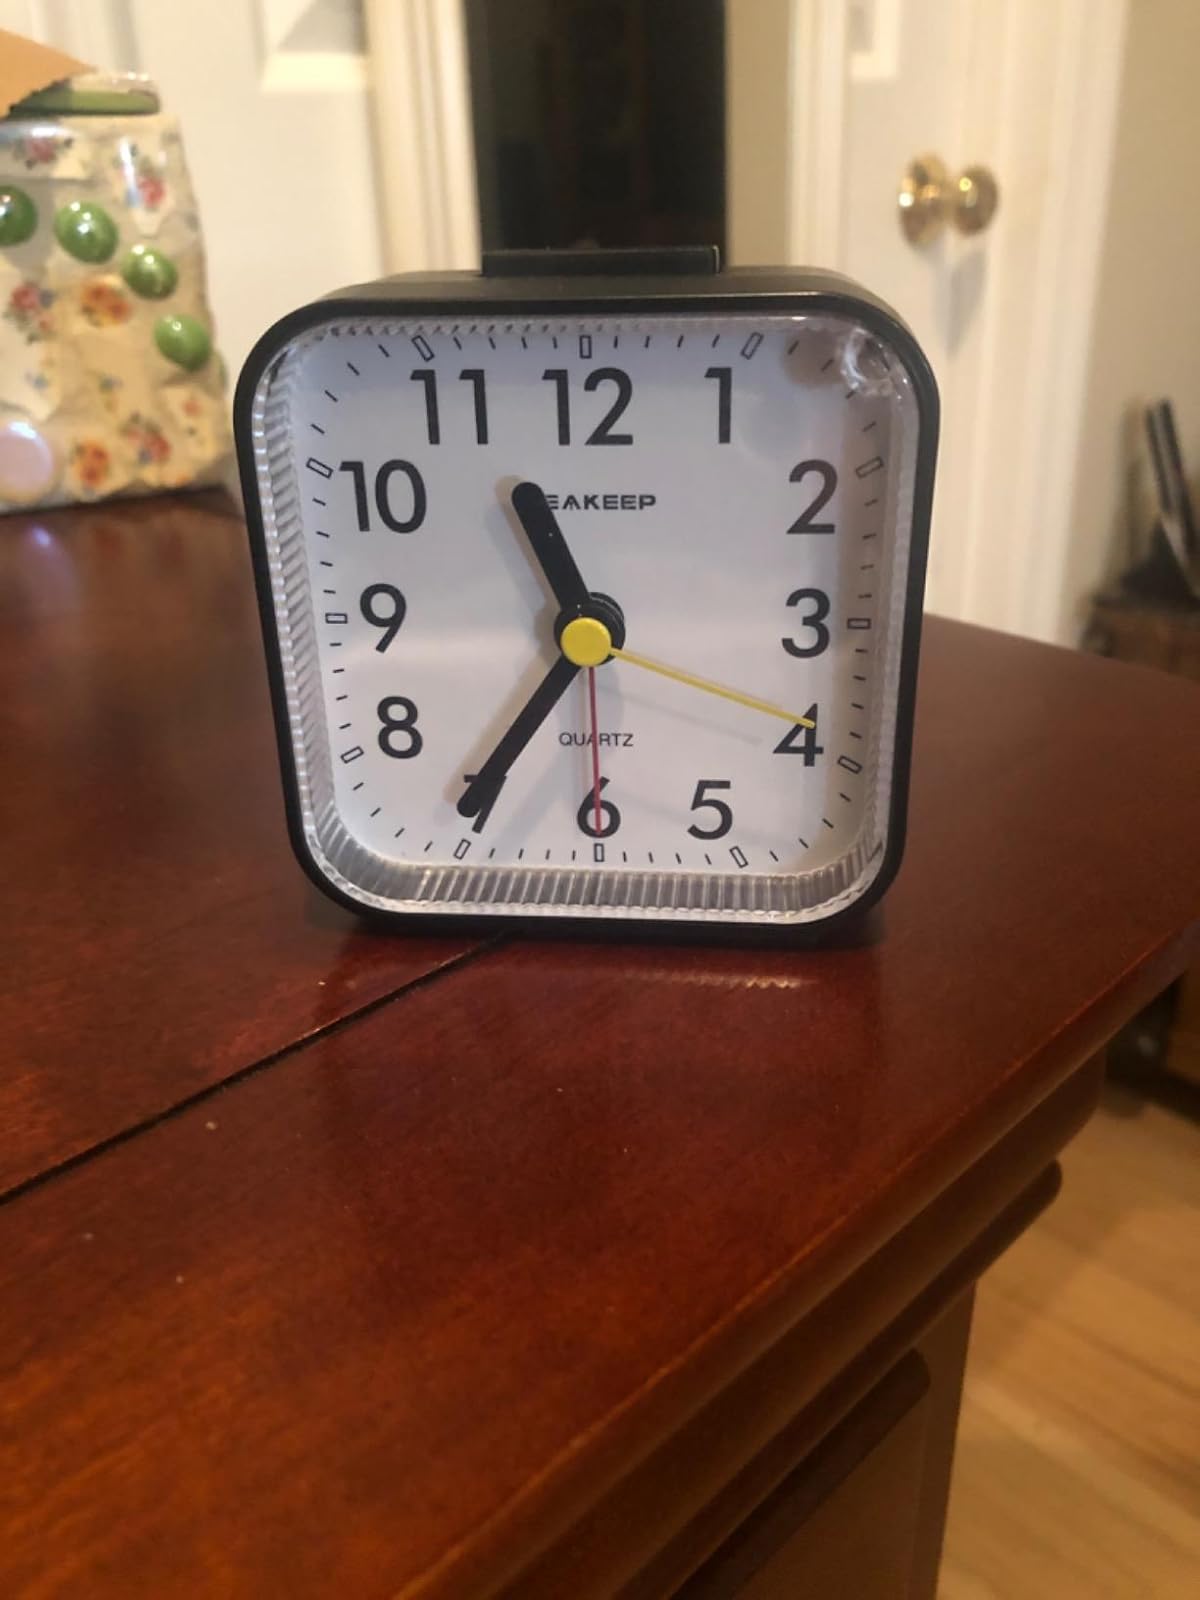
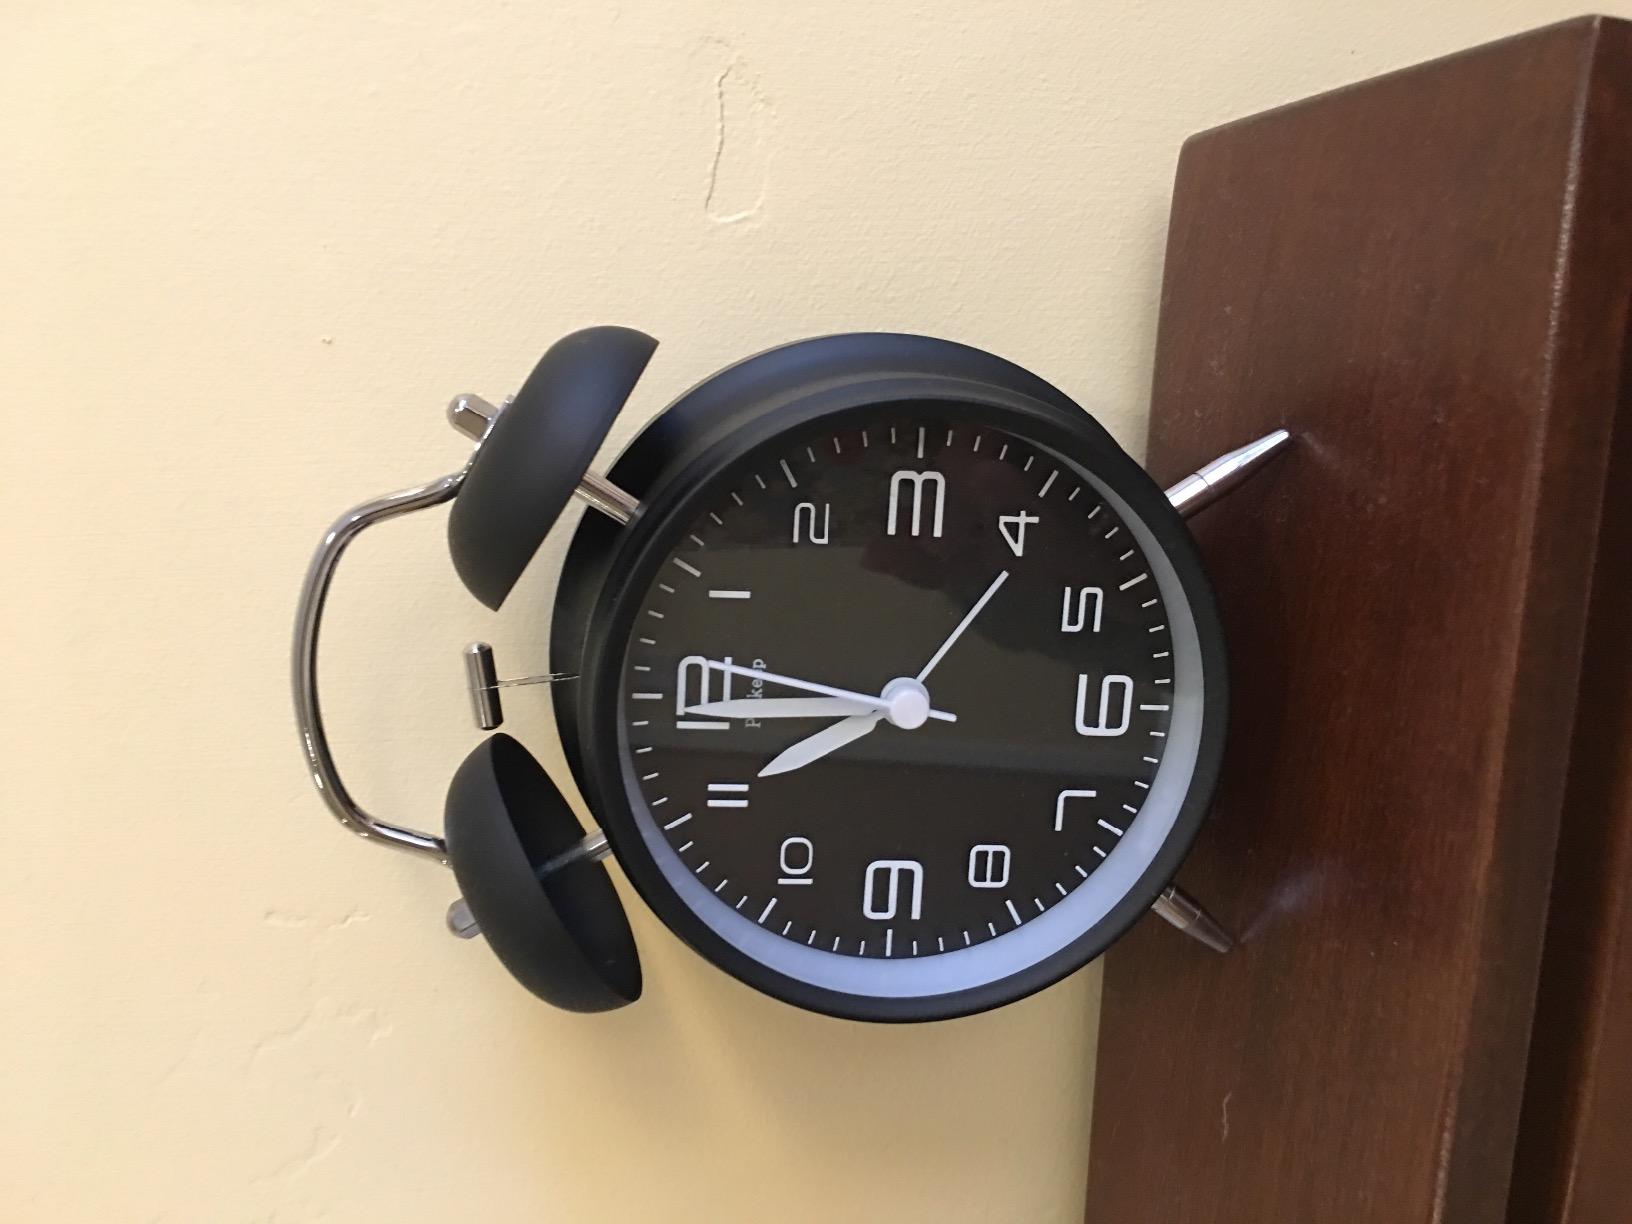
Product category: clock
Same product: no